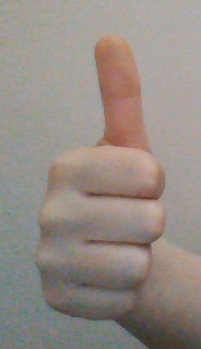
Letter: aleff